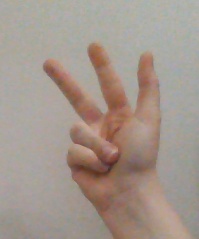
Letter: al